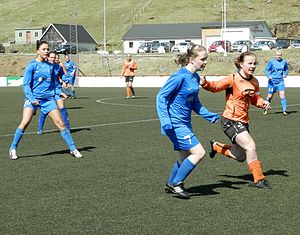
Skála ÍF
Damernes hold spiller her mod  FC Suðuroy i 2012. Året efter blev kvindernes hold fra Skála lagt sammen med EB/Streymur.
Skála Ítróttarfelag er en færøsk fodboldklub, der er baseret i Skála i Runavíkar kommuna. Klubben blev etableret den 15. maj 1965. De spiller pr. 2017 i Effodeildin, efter at de rykkede op fra 1. deild efter 2015-sæsonen, hvor de vandt 1. deild med 70 point.